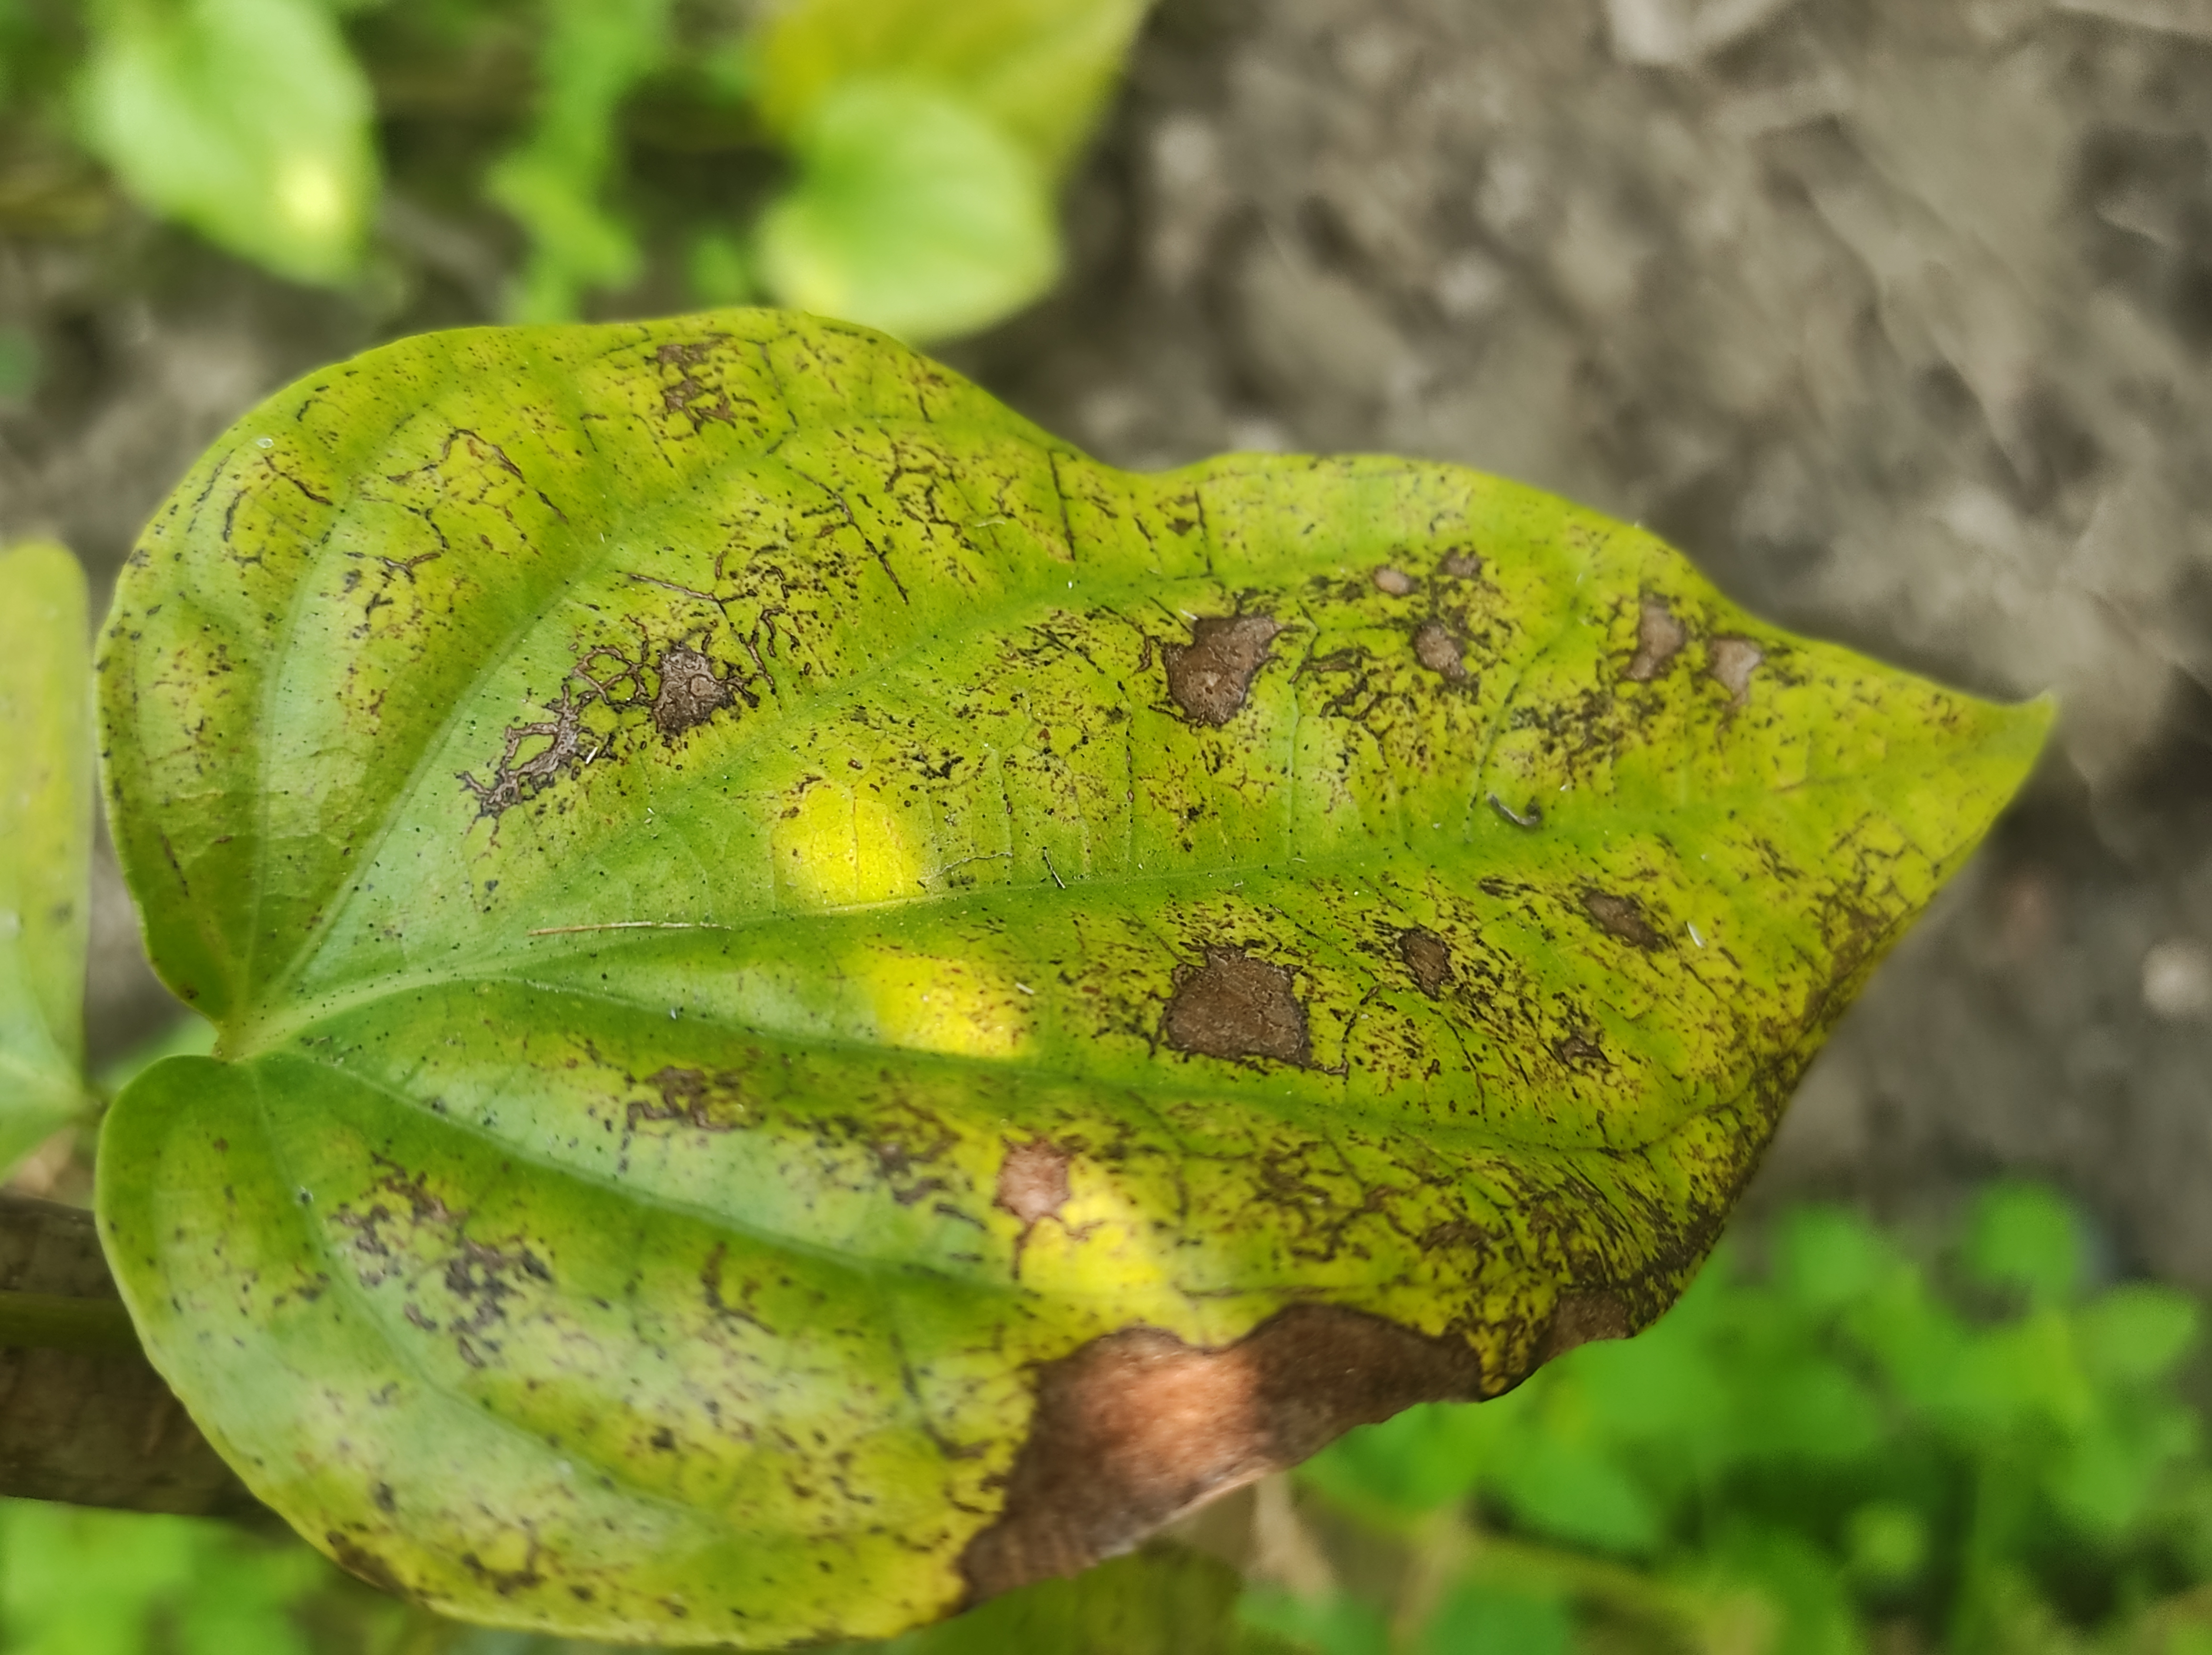
Label: Fungal_Brown_Spot_Disease